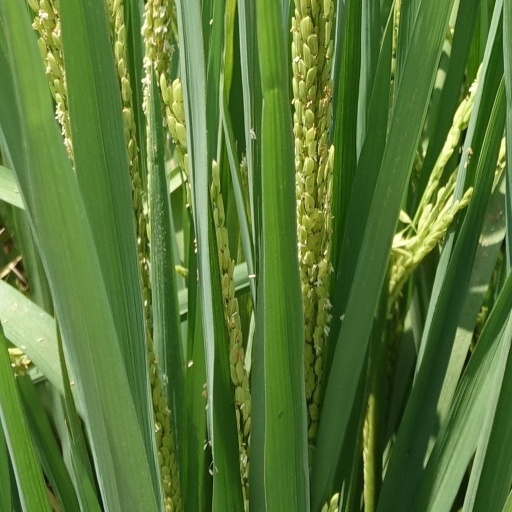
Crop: rice